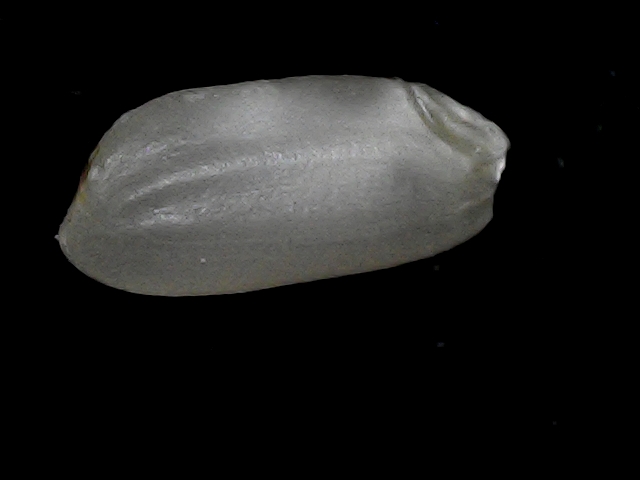
Rice variety: BD33